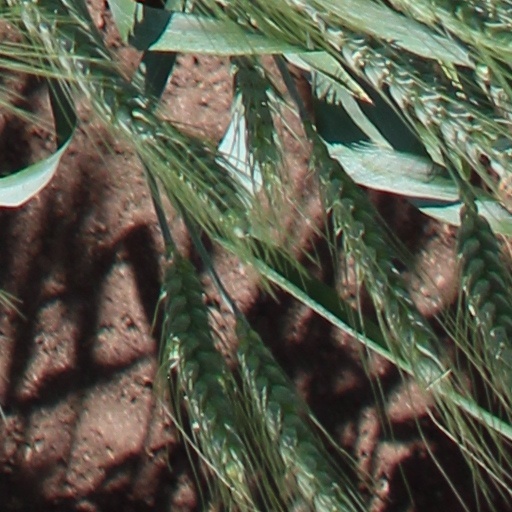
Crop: wheat